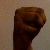
The image shows a hand gesture representing the letter 'M' in Indian Sign Language.